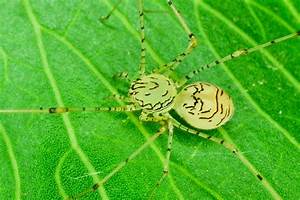
Label: spider